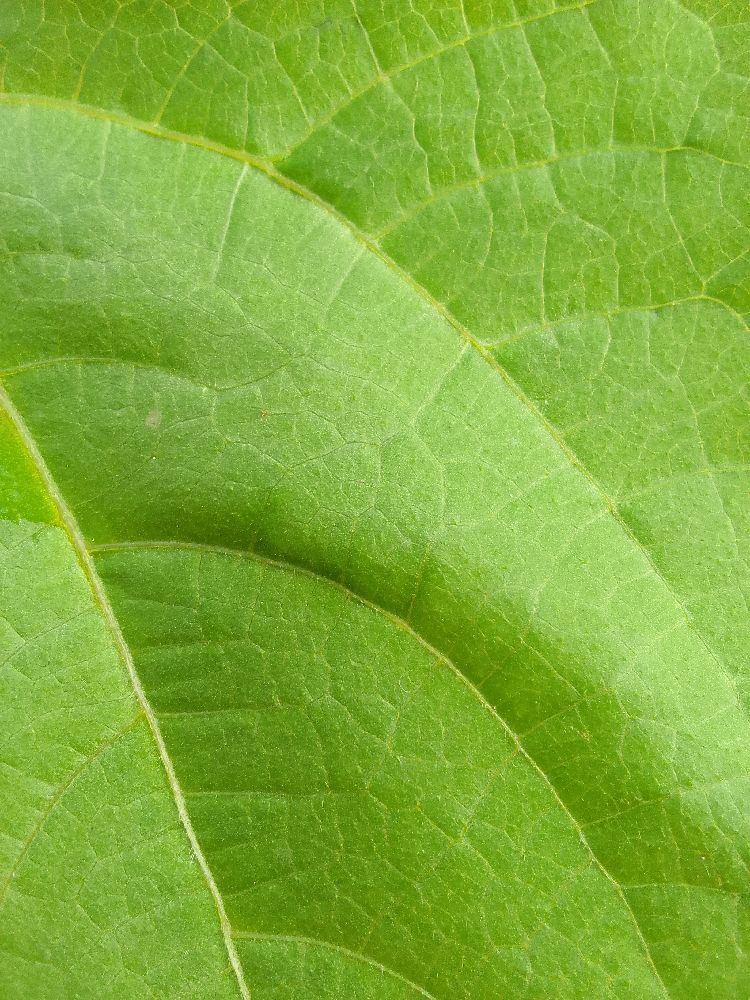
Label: healthy